List of French supercentenarians

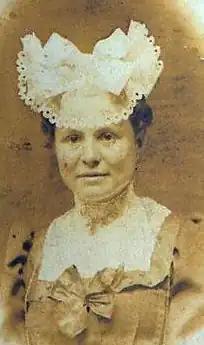
Marie Brémont (1886–2001) is the fifth-oldest Frenchwoman ever and was the world's oldest person from November 2000 to June 2001. Pictured in 1910, aged 23–24.

French supercentenarians are citizens, residents or emigrants from France who have attained or surpassed 110 years of age. , the Gerontology Research Group (GRG) had validated the longevity claims of 161 French supercentenarians. France was home to the oldest human being ever whose longevity is well documented, Jeanne Calment, who lived in Arles for her entire life of 122 years and 164 days. The oldest verified Frenchman ever is Georges Thomas (1911–2024), who lived for 112 years and 195 days.